Bell Boeing V-22 Osprey

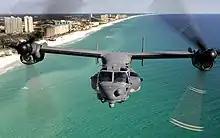
A front view of a U.S. Air Force CV-22 with its rotors facing forward flys by the Emerald Coast

Since March 2000, VMMT-204 has conducted training for the type. In December 2005, Lieutenant General James Amos, commander of II Marine Expeditionary Force, accepted delivery of the first batch of MV-22s. The unit reactivated in March 2006 as the first MV-22 squadron, redesignated as VMM-263. In 2007, HMM-266 became Marine Medium Tiltrotor Squadron 266 (VMM-266) and reached initial operational capability. The MV-22 started replacing the CH-46 Sea Knight in 2007; the CH-46 was retired in October 2014. On 13 April 2007, the USMC announced the first V-22 combat deployment at Al Asad Airbase, Iraq.